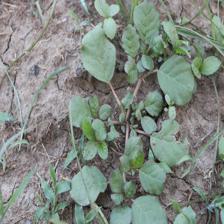
Label: BroadLeafWeed